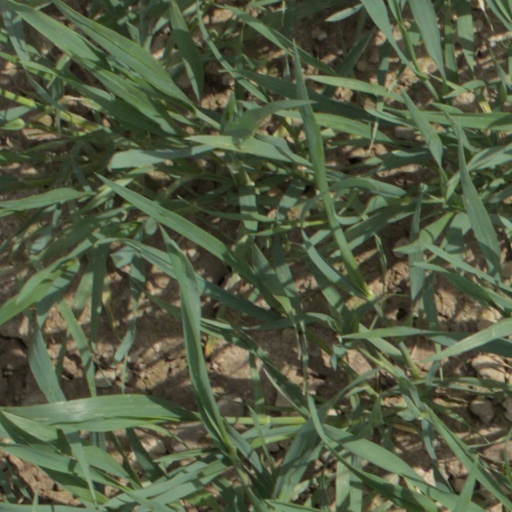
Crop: wheat